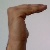
The image shows a hand gesture representing a space in Indian Sign Language.